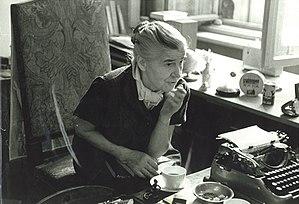
Ruth Berlau, née à Charlottenlund le 24 août 1906 et morte à Berlin-Est le 15 janvier 1974, est une actrice, réalisatrice, photographe et écrivain danoise, connue pour sa collaboration avec Bertolt Brecht et pour la fondation de la Bertolt-Brecht-Archiv de Berlin.